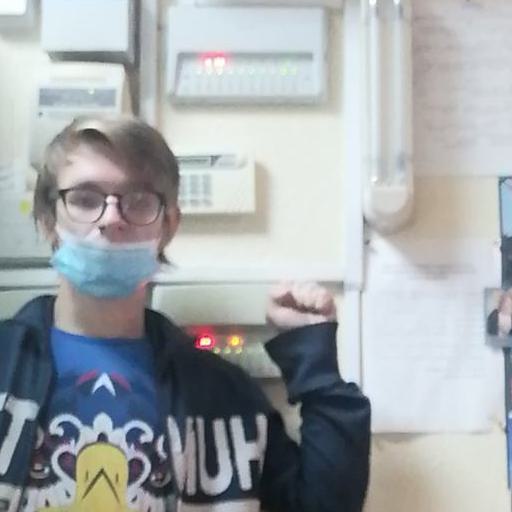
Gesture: fist